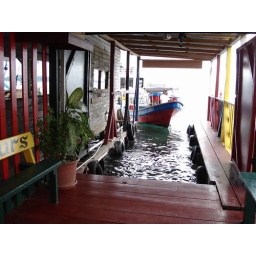
Jampan tour boats coming in office